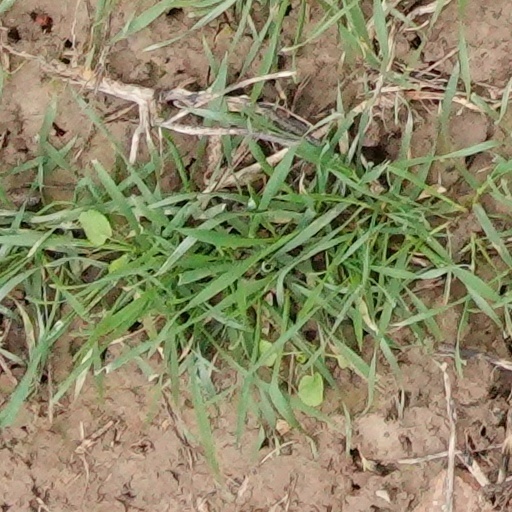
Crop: wheat